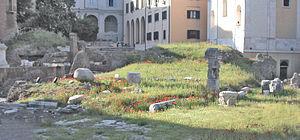
Le temple de Bellone est un temple romain dédié à la déesse guerrière italique Bellone à Rome durant la République romaine.
Pharasman III d'Ibérie est un roi d'Ibérie du IIᵉ siècle. Monarque aux origines discutées, son règne de près de quarante ans est souvent oublié des chroniques géorgiennes, qui ne le citent que comme l'un des nombreux souverains n'ayant que peu marqué l'histoire antique de la Géorgie, même si les sources étrangères font preuve de relations importantes avec Rome et son empereur, Antonin le Pieux.